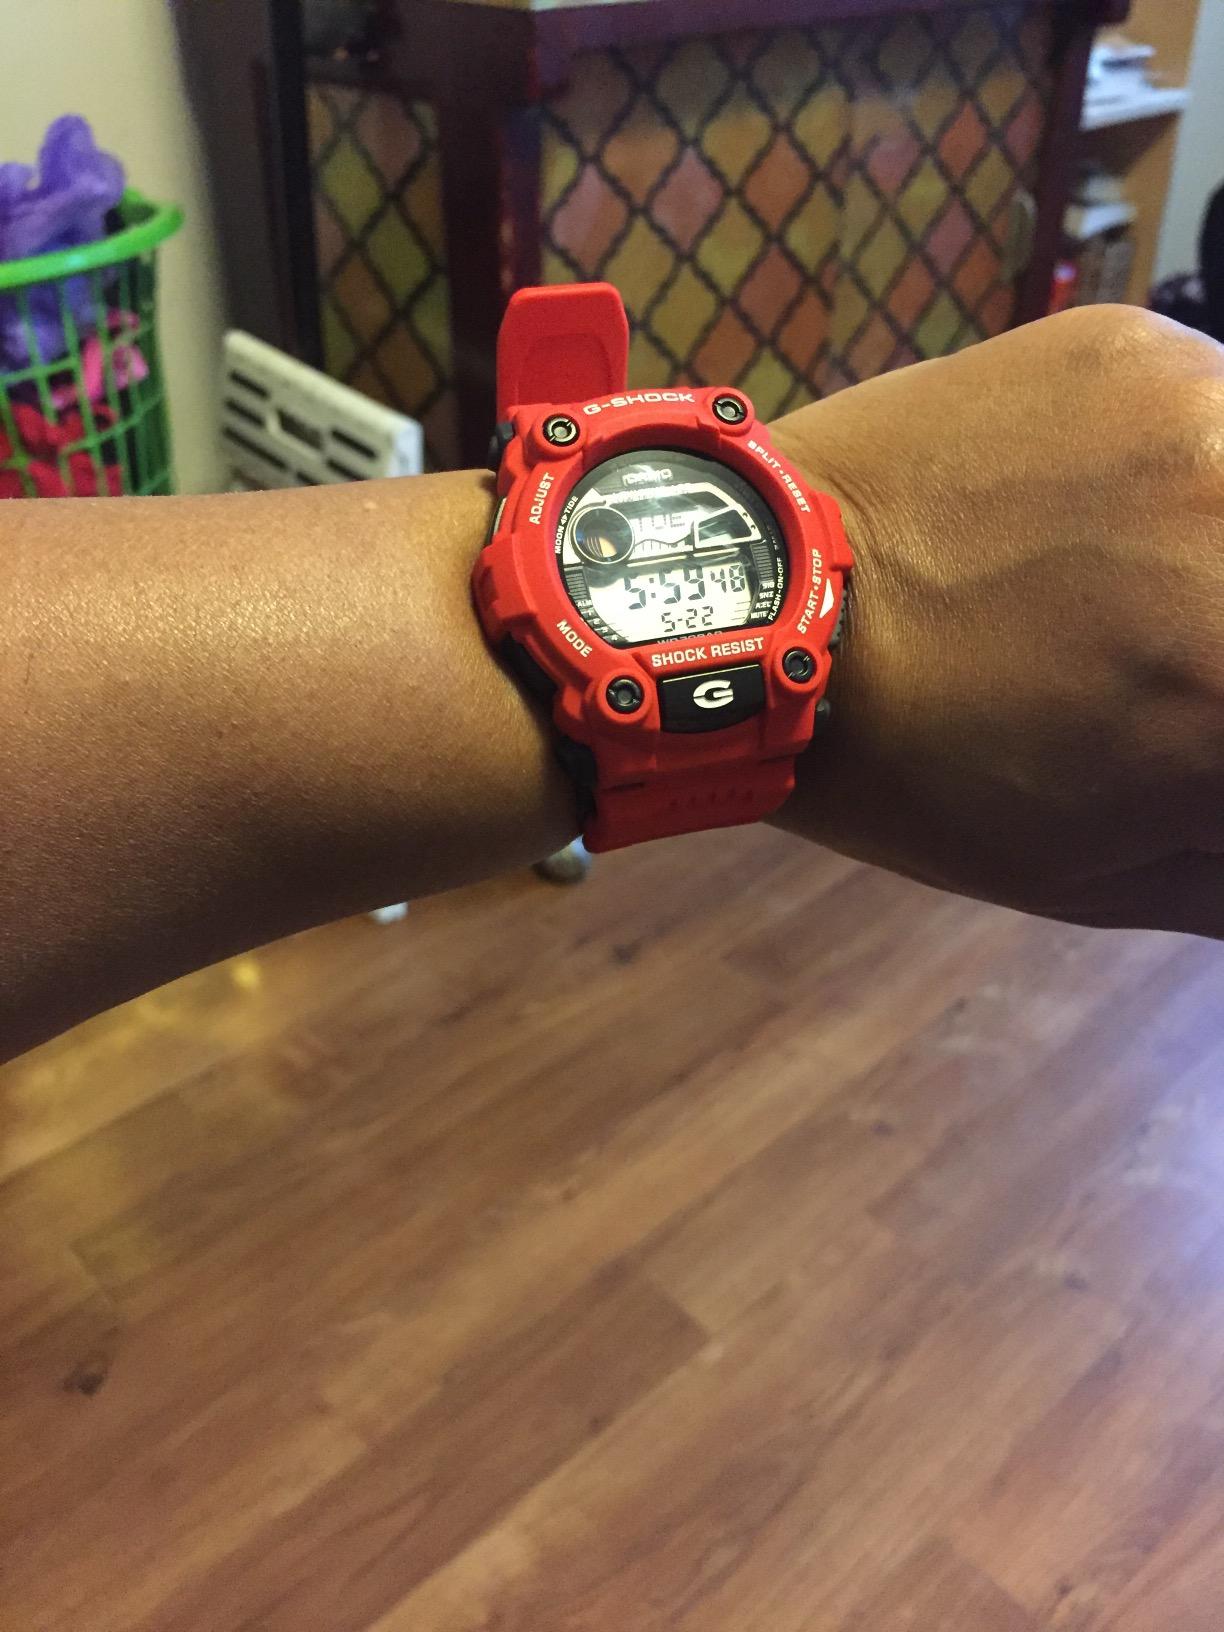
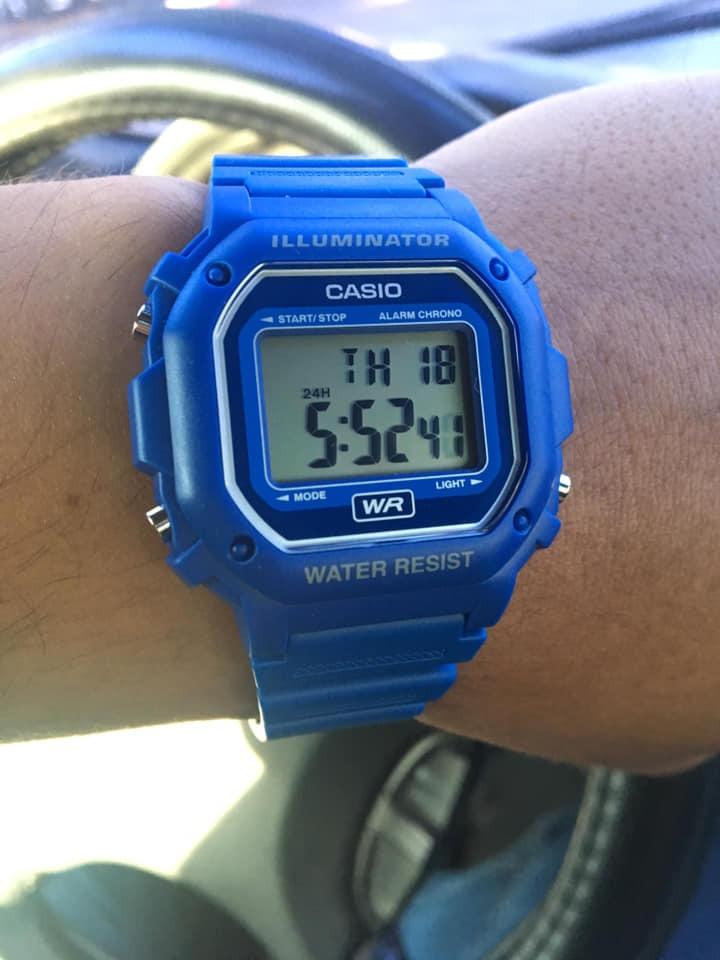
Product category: accessories_watch
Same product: no